Romannobridge

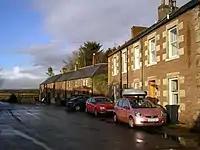
Romanno Bridge, February 2010

Romanno Bridge is a village on the Lyne Water, on the A701, in the Scottish Borders area of Scotland.